Chronicle of Flaming Years

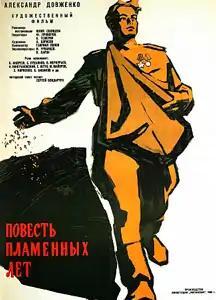
Russian poster

Chronicle of Flaming Years is a 1961 Soviet World War II film directed by Yuliya Solntseva. Solntseva won the award for Best Director at the 1961 Cannes Film Festival.